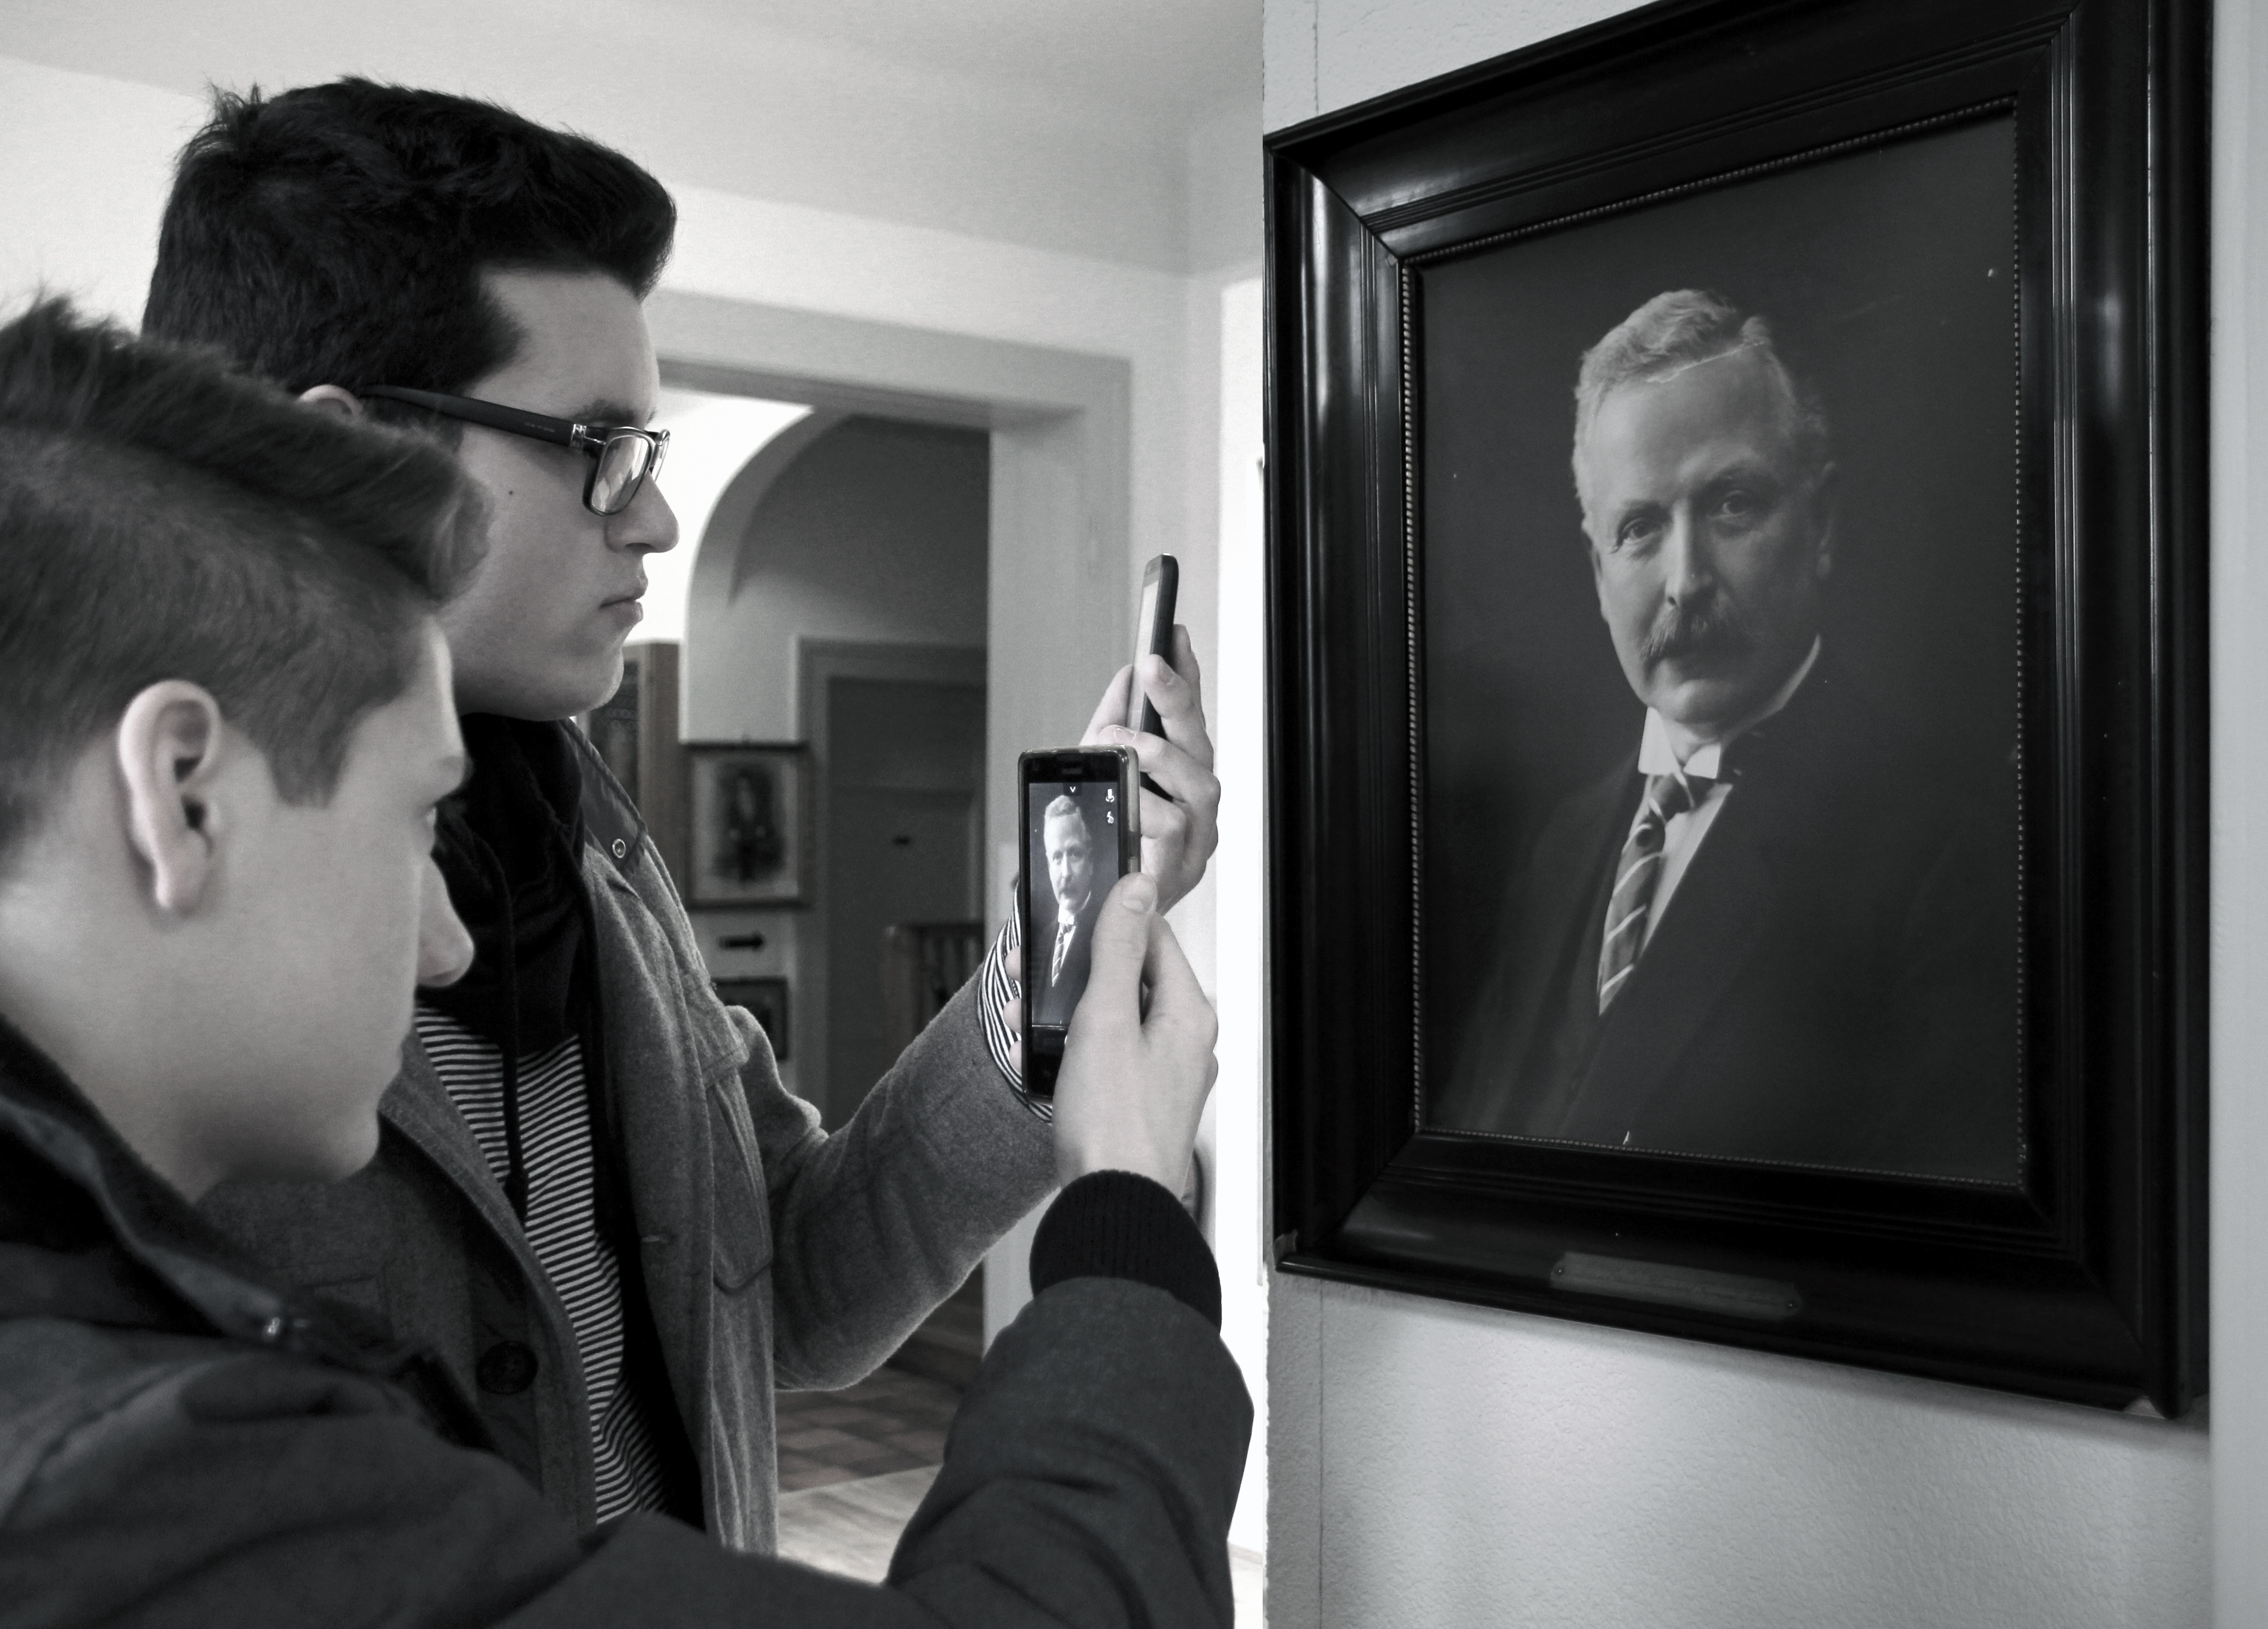
smartphone, mobile, hand, screen, black and white, portrait, museum, phone, communication, black, monochrome, mobile phone, conversation, button, social media, tap, electronics, display, message, digital, photograph, culture, history, image, wireless, teaching, touch screen, young people, portable, communicate, old photo, monochrome photography, old photos, cellular technology, recordings, experience history, history teaching